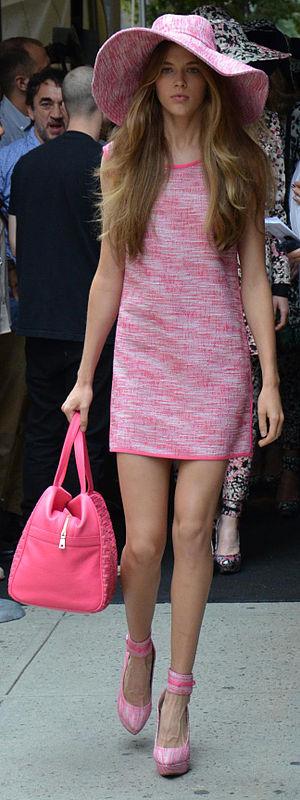
Donna Karan, née Donna Ivy Faske le 2 octobre 1948 à New York, est une styliste américaine, créatrice de la ligne de prêt-à-porter Donna Karan New York puis Donna Karan Hosiery, DKNY ou D by DKNY parmi d'autres. Elle rencontre le succès au milieu des années 1980 dès ses premières collections, avec ses créations « faciles ». Elle est une figure importante du prêt-à-porter américain par sa maitrise des styles de chaque époque qu'elle adapte et réinterprète toujours avec sobriété, sans changer sa ligne directrice de vêtements fonctionnels mais élégants. Depuis 2001, après la cotation en bourse de Donna Karan International, elle quitte la direction de son entreprise pour ne conserver que la direction artistique ; l'entreprise appartient depuis à LVMH qui finalement la revend en 2016.